Thylakoid

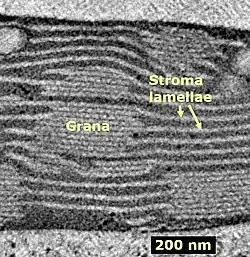
Scanning transmission electron microscope (STEM) imaging of thylakoid membranes 10-nm-thick STEM tomographic slice from a lettuce chloroplast. Grana stacks are interconnected by unstacked stromal thylakoids, called stroma lamellae. Scalebar = 200 nm. See.

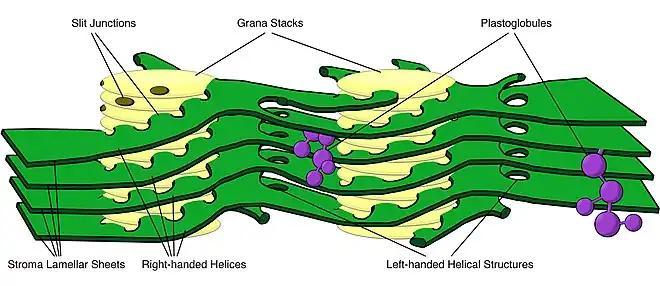
Granum-stroma assembly structure The prevailing model of the granum-stroma assembly is stacks of granal thylakoids wrapped by right-handed helical stromal thylakoids which are connected to large parallel sheets of stromal thylakoids and adjacent right-handed helices by left-handed helical structures. (Based on).

Thylakoids are membrane-bound structures embedded in the chloroplast stroma. A stack of thylakoids is called a granum and resembles a stack of coins.